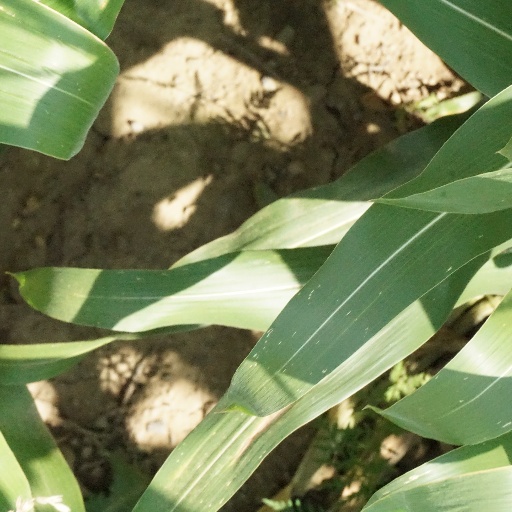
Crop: maize; corn